Roshan Sebastian

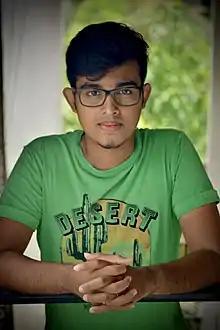

Roshan Sebastian is a Singer, Music Producer & Mixing/Mastering Engineer who is working in the Indian Film Industry. He was awarded, The Expressive Singer, in Airtel Super Singer Junior Season 1, which premiered in February 2007 to July 2007. He was also the Runner Up In Vijay TV Airtel Super Singer Junior Season 2, which premiered from 21 June 2009 to 17 June 2010.